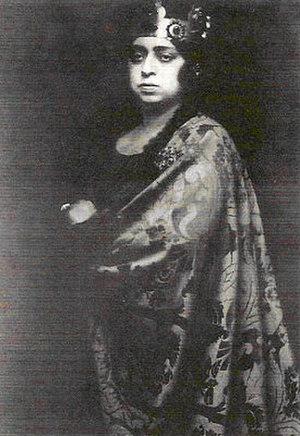
Magda Spiegel, est une contralto allemande, membre de l'Opéra de Francfort.